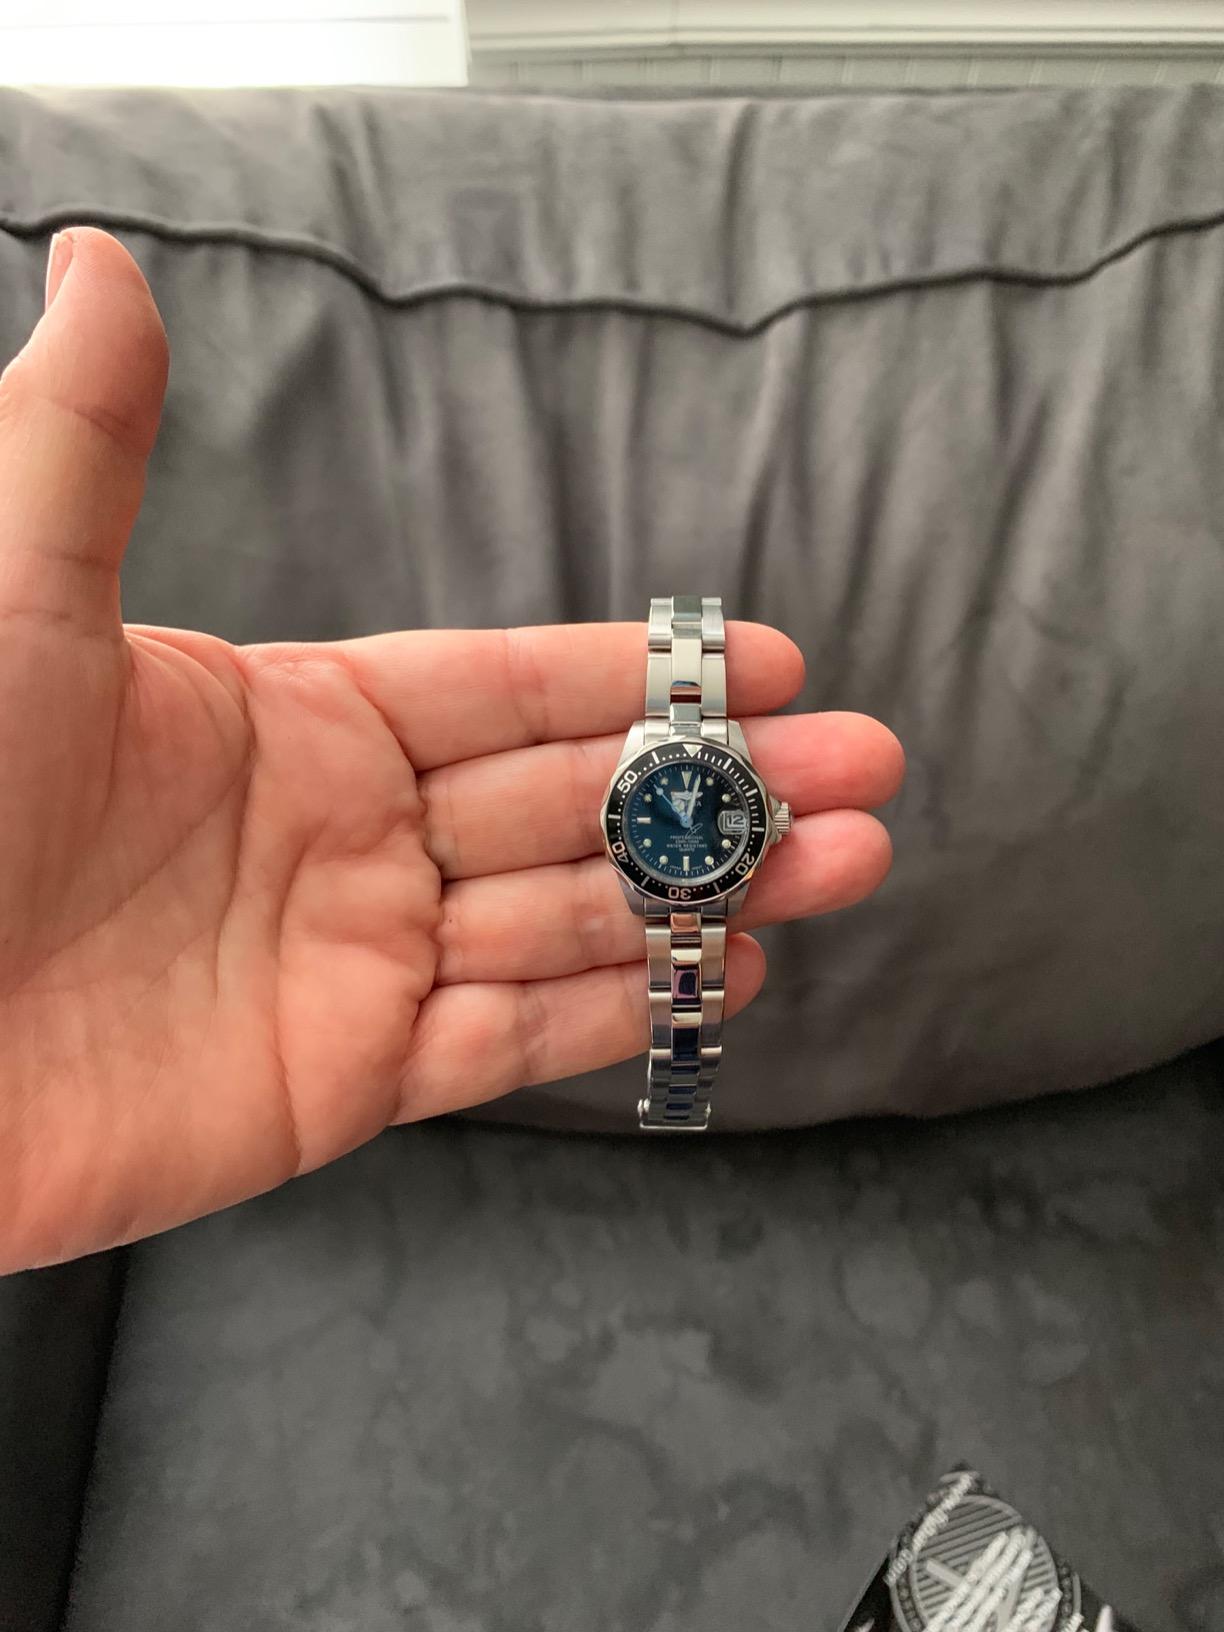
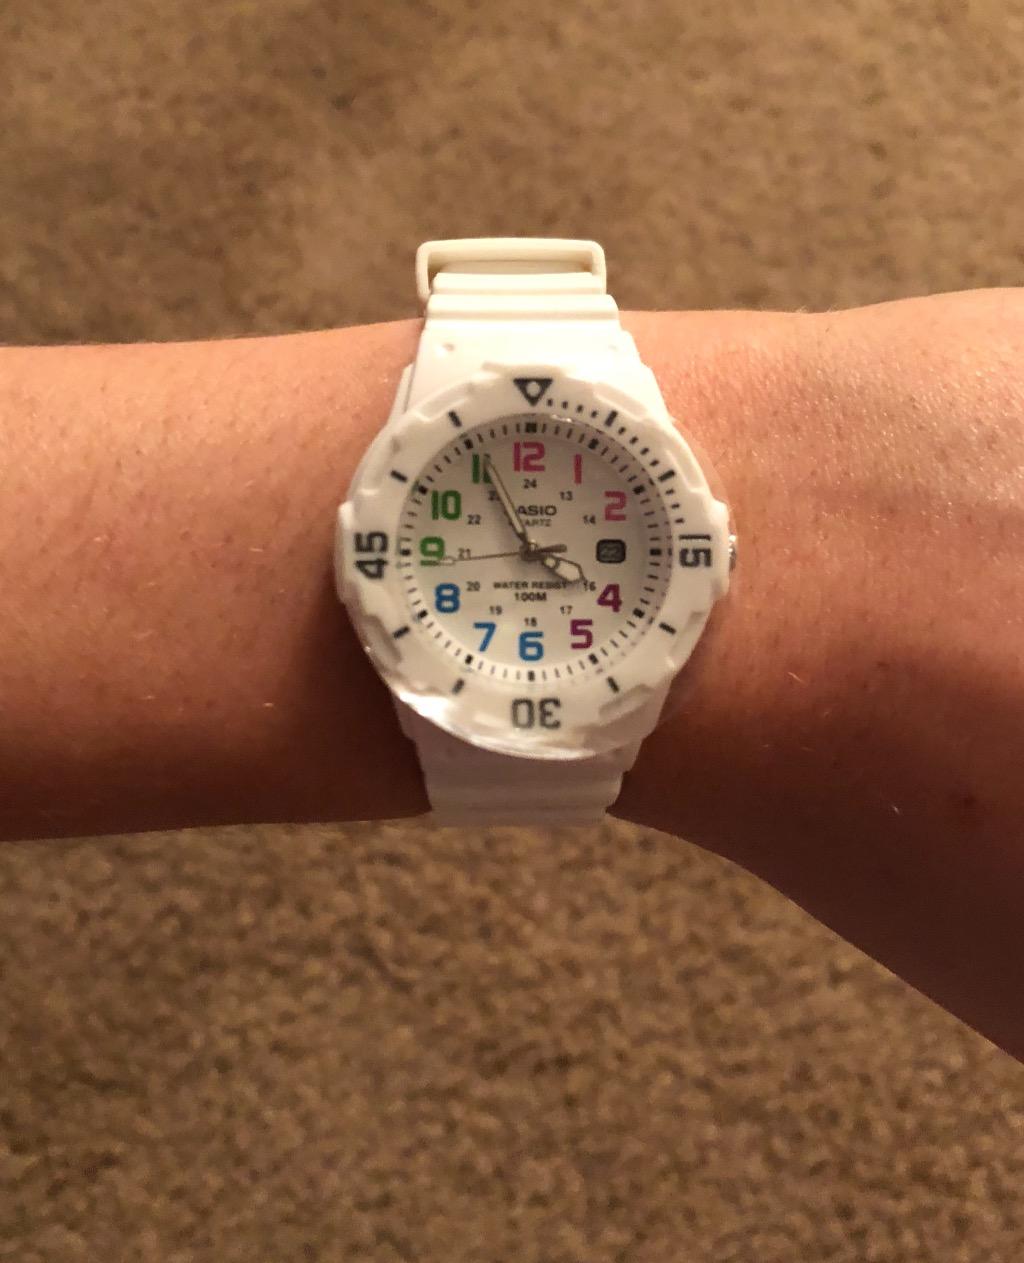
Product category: accessories_watch
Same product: no